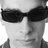
Emotion: neutral